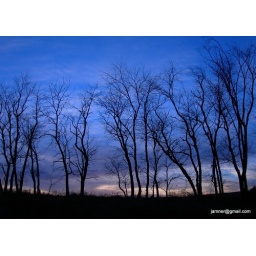
blue sunset trees in silhouette